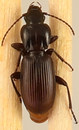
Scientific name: Pterostichus restrictus
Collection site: Niwot Ridge NEON (NIWO), plot NIWO_001